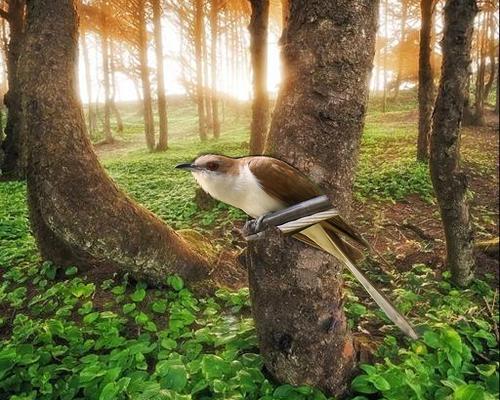
Bird species: Black_billed_Cuckoo
Bird type: landbird
Background: land